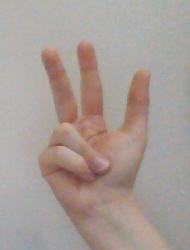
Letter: al